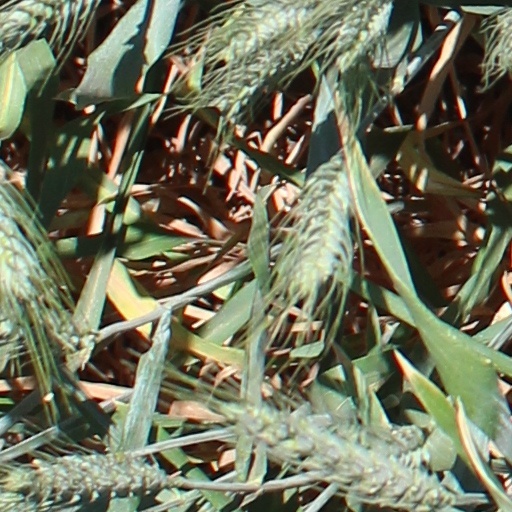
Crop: wheat